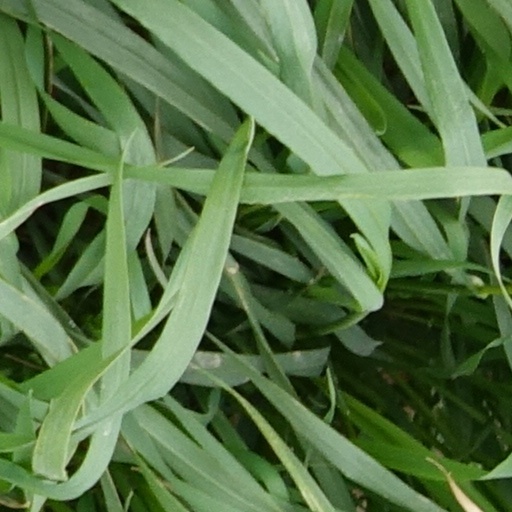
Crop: wheat